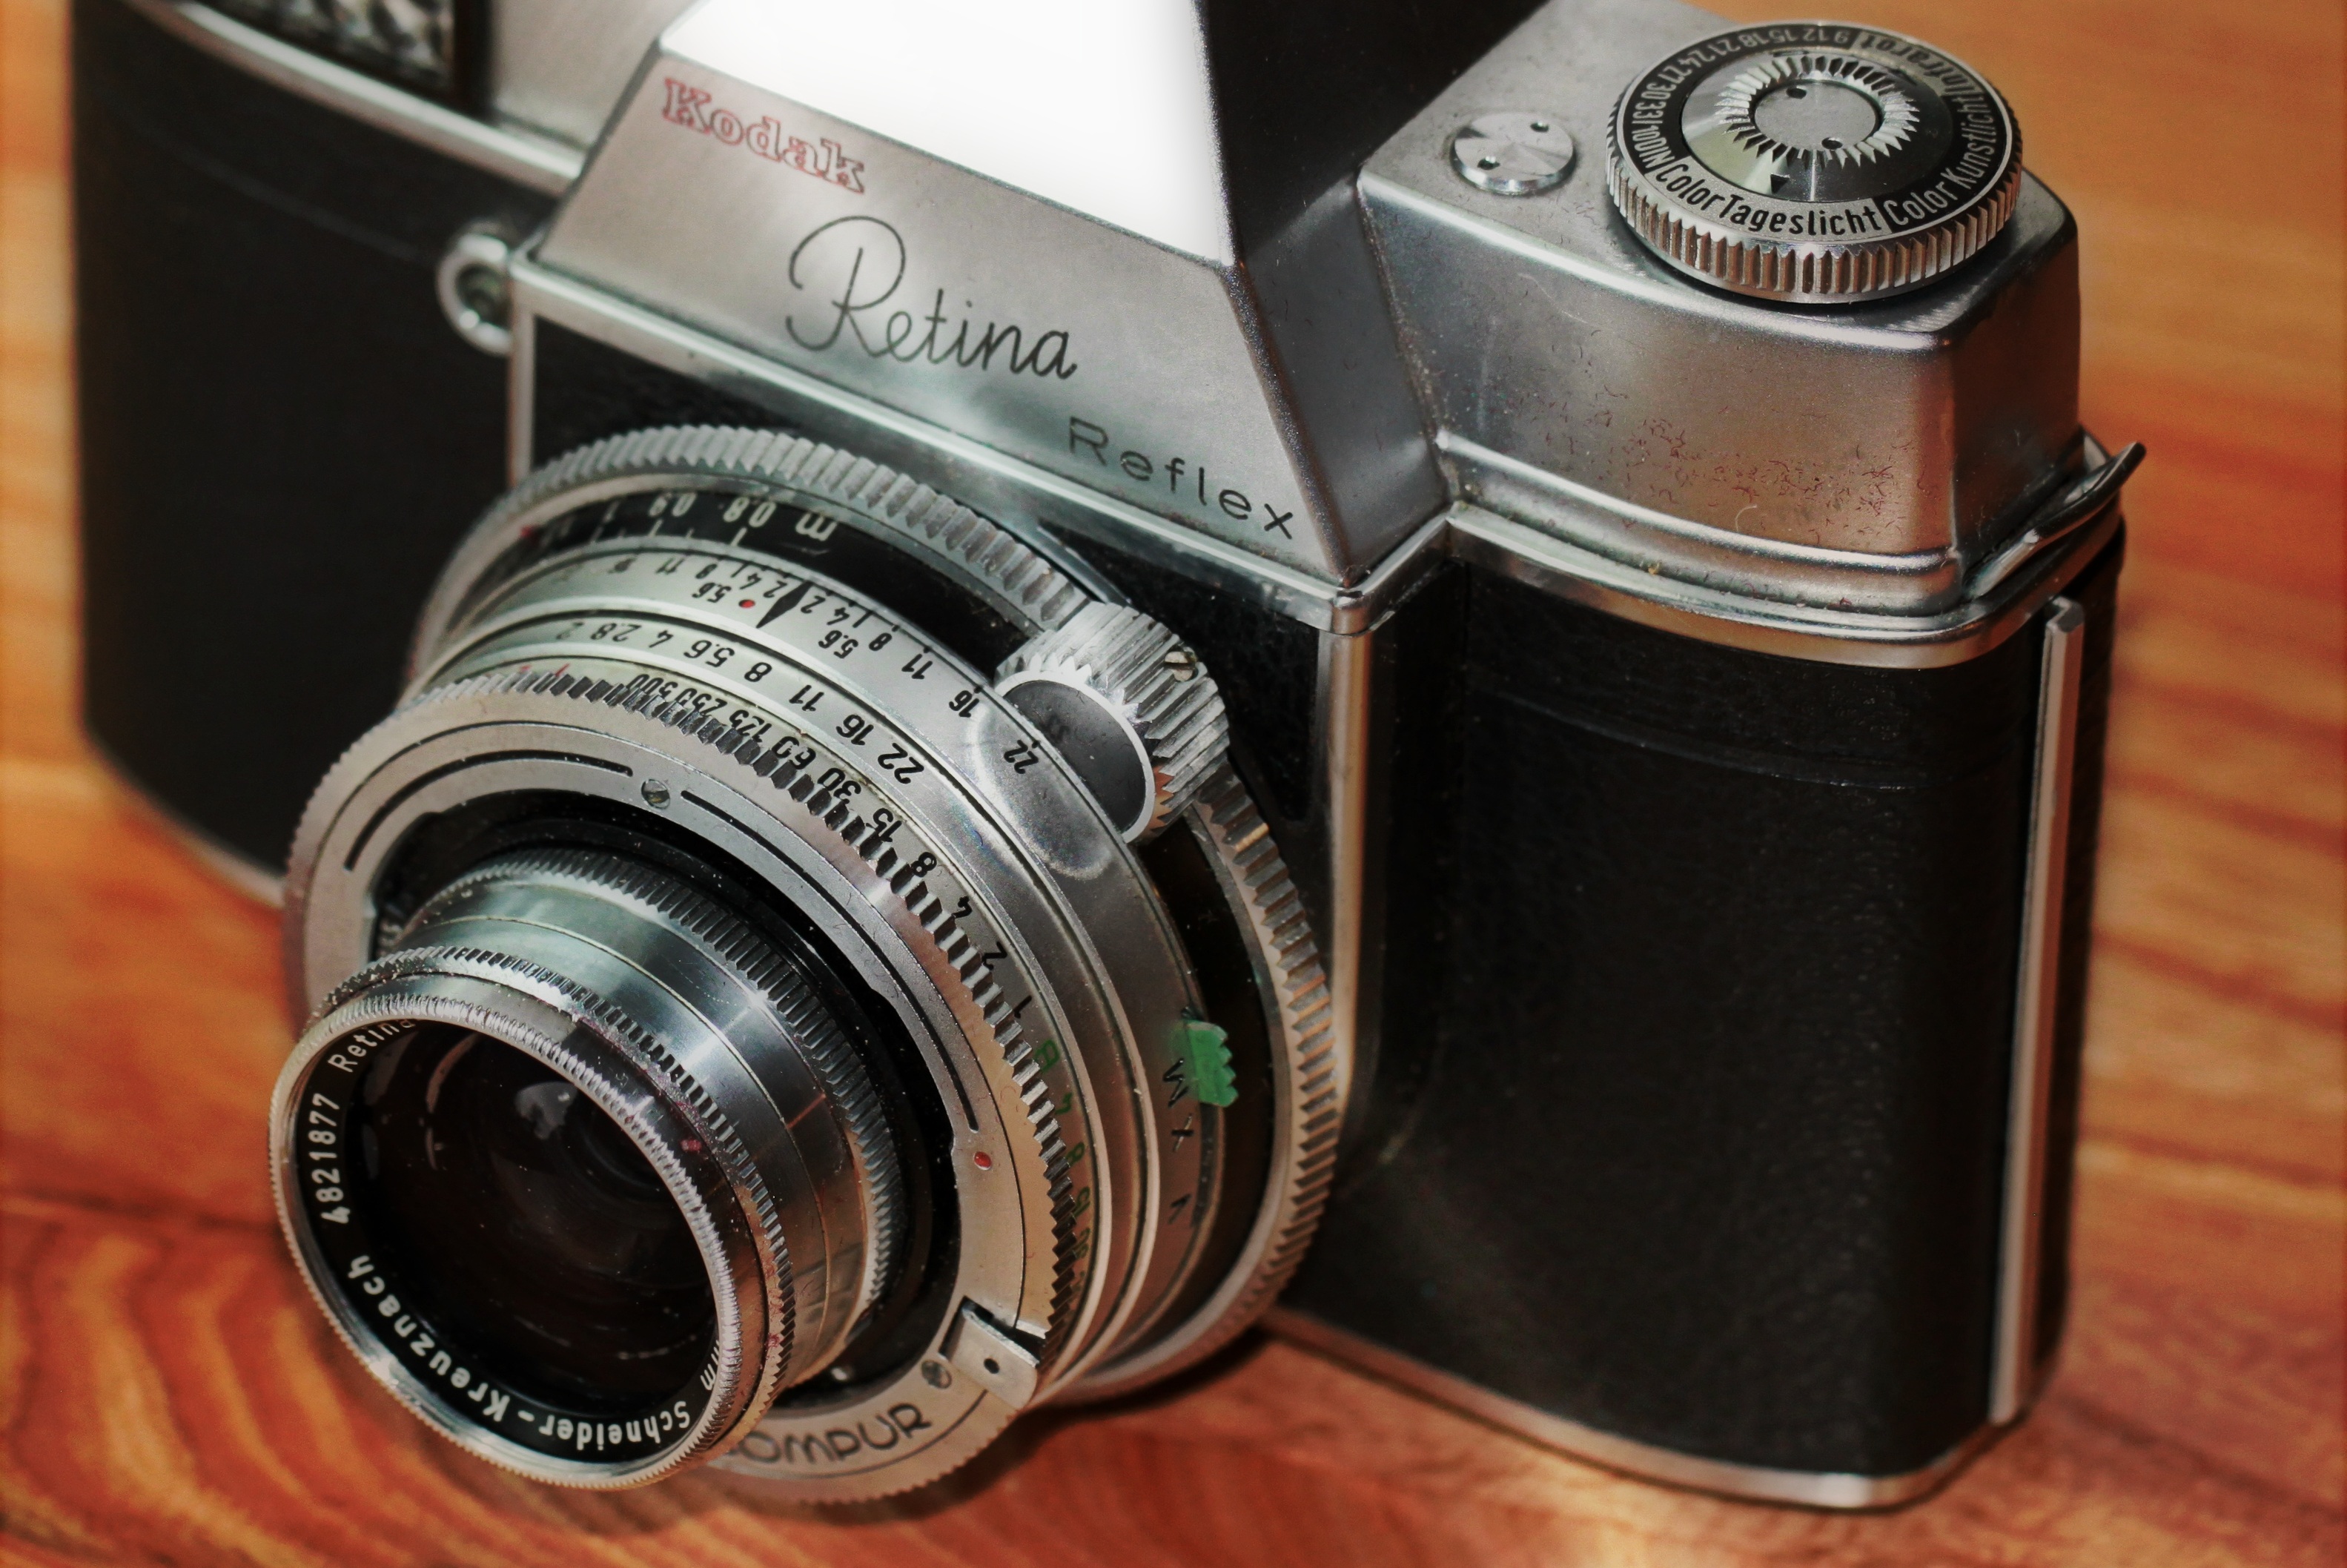
camera, photography, antique, retro, old, lens, nostalgia, black, close, photographic equipment, old camera, close up, reflex camera, digital camera, retina, silver, photograph, nostalgic, kodak, detail, camera lens, photo camera, photo accessories, digital slr, single lens reflex camera, cameras optics, mirrorless interchangeable lens camera